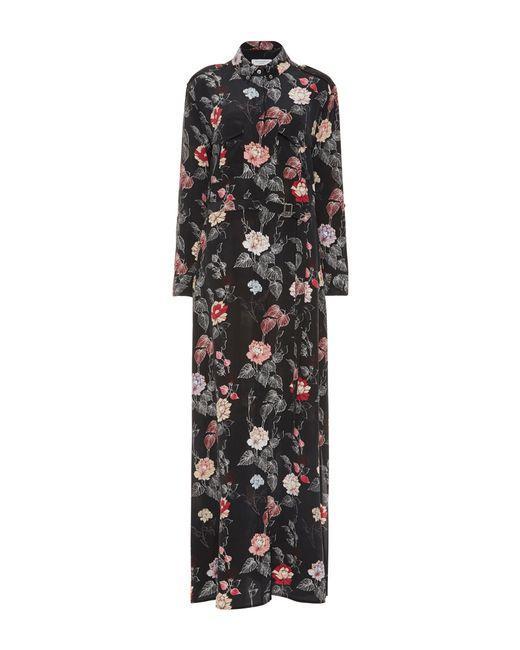
Schwarzes langärmeliges Kleid mit hohem Halsausschnitt und buntem Blumenmuster, formelle oder Freizeitkleidung